Conan the Barbarian (1982 film)

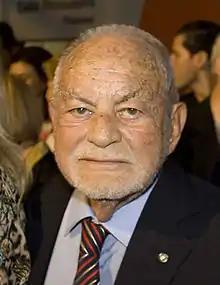
Producer Dino De Laurentiis (2009 photograph) profited from "Conan", but had less success with his later films.

Milius's concept of "Conan the Barbarian" as an opera was picked up by the critics; Elley and Huckvale saw connections to Wagner's operas. According to Huckvale, the film's opening sequence closely mirrors a sword forging scene in "Siegfried". Conan's adventures and ordeals seem to be inspired by the trials of the opera's titular hero: witnessing his parents' deaths, growing up as a slave, and slaying a giant serpent—dragon. Furthermore, Schwarzenegger's appearance in the role of Conan evoked images of Siegfried, the role model of the "Aryan blonde beast", in the lecturer's mind. The notion of racial superiority, symbolized by this Aryan hero, was a criticism given by J. Hoberman and James Wolcott; they highlighted the film's Nietzschean epigraph and labeled its protagonist as Nietzsche's übermensch. Ebert was disturbed by the depiction of a "Nordic superman confronting a black", in which the "muscular blond" slices off the black man's head and "contemptuously [throws it] down the flight of stairs". His sentiment was shared by Adam Roberts, an Arthurian scholar, who also said "Conan" was an exemplar of the sword-and-sorcery films of the early 1980s that were permeated in various degrees with fascist ideology. According to Roberts, the films were following the ideas and aesthetics laid down in Leni Riefenstahl's directorial efforts for Nazi Germany. Roberts cautioned that any political readings into these sword-and-sorcery films with regards to fascism is subjective. Film critic Richard Dyer said that such associations with "Conan" were inaccurate and influenced by misconceptions of Nietzschean philosophies, and scholars of philosophy said that the film industry has often misinterpreted the ideas behind the übermensch.